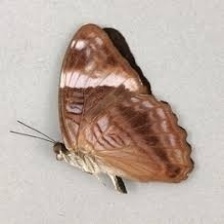
Species: Iphiclus sister